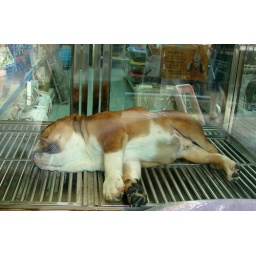
Not fried, just sleeping in the window of Happy Puppy on Electric Road, North Point